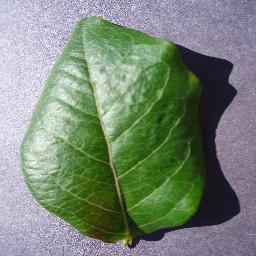
Label: Blueberry___healthy